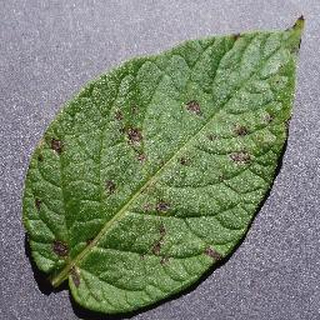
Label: potato_early_blight